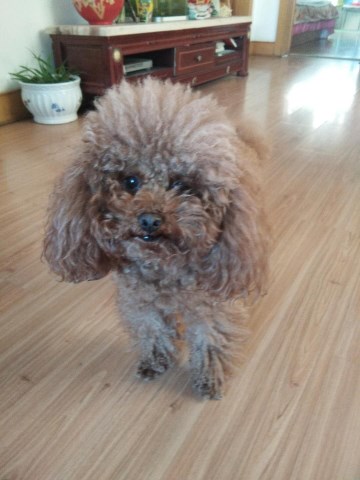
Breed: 7449-n000128-teddy